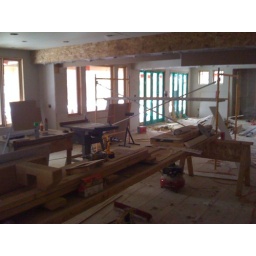
Alone in my new house counting out how many doors I need.